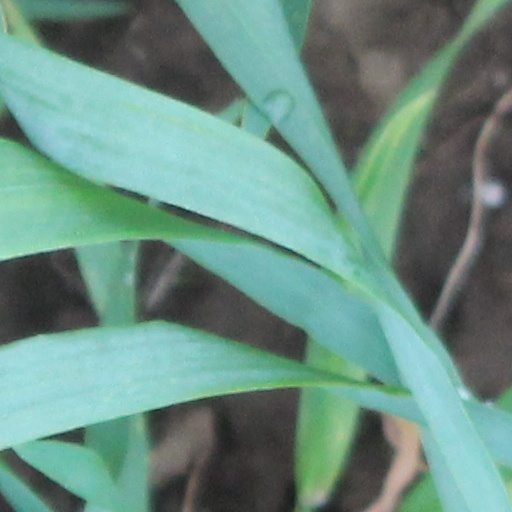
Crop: wheat